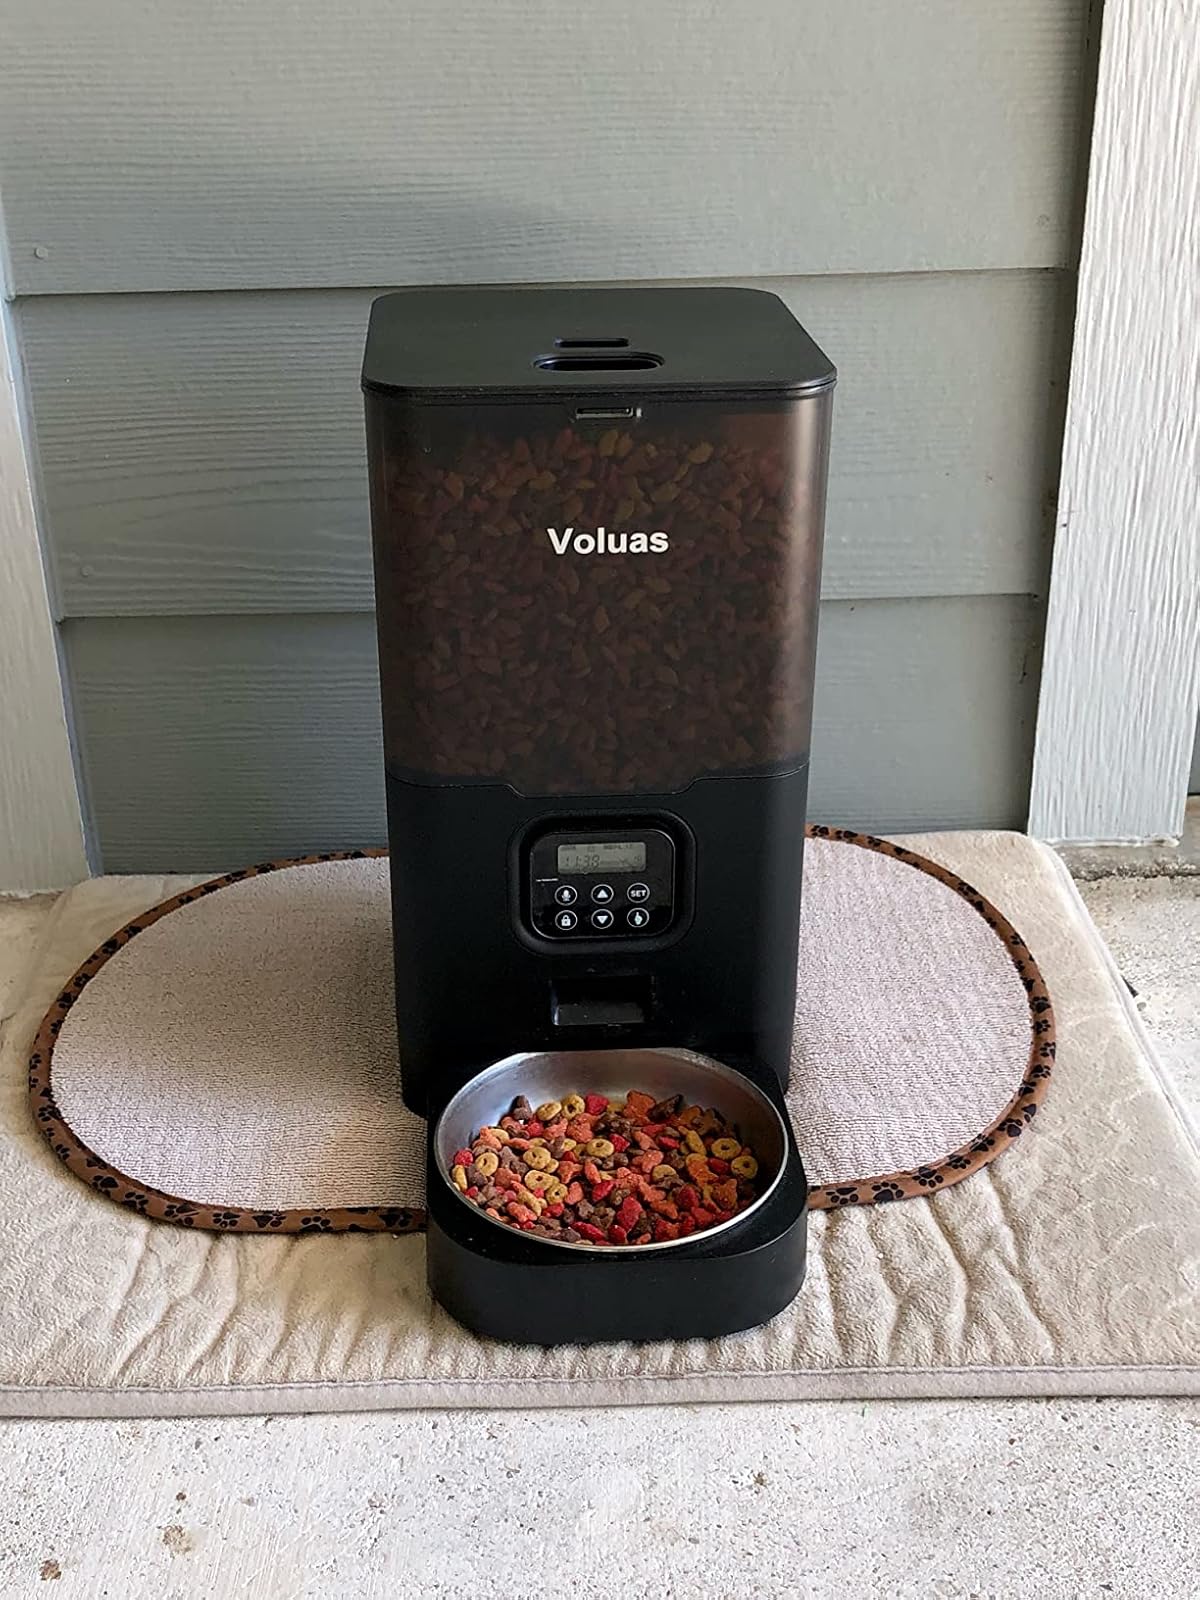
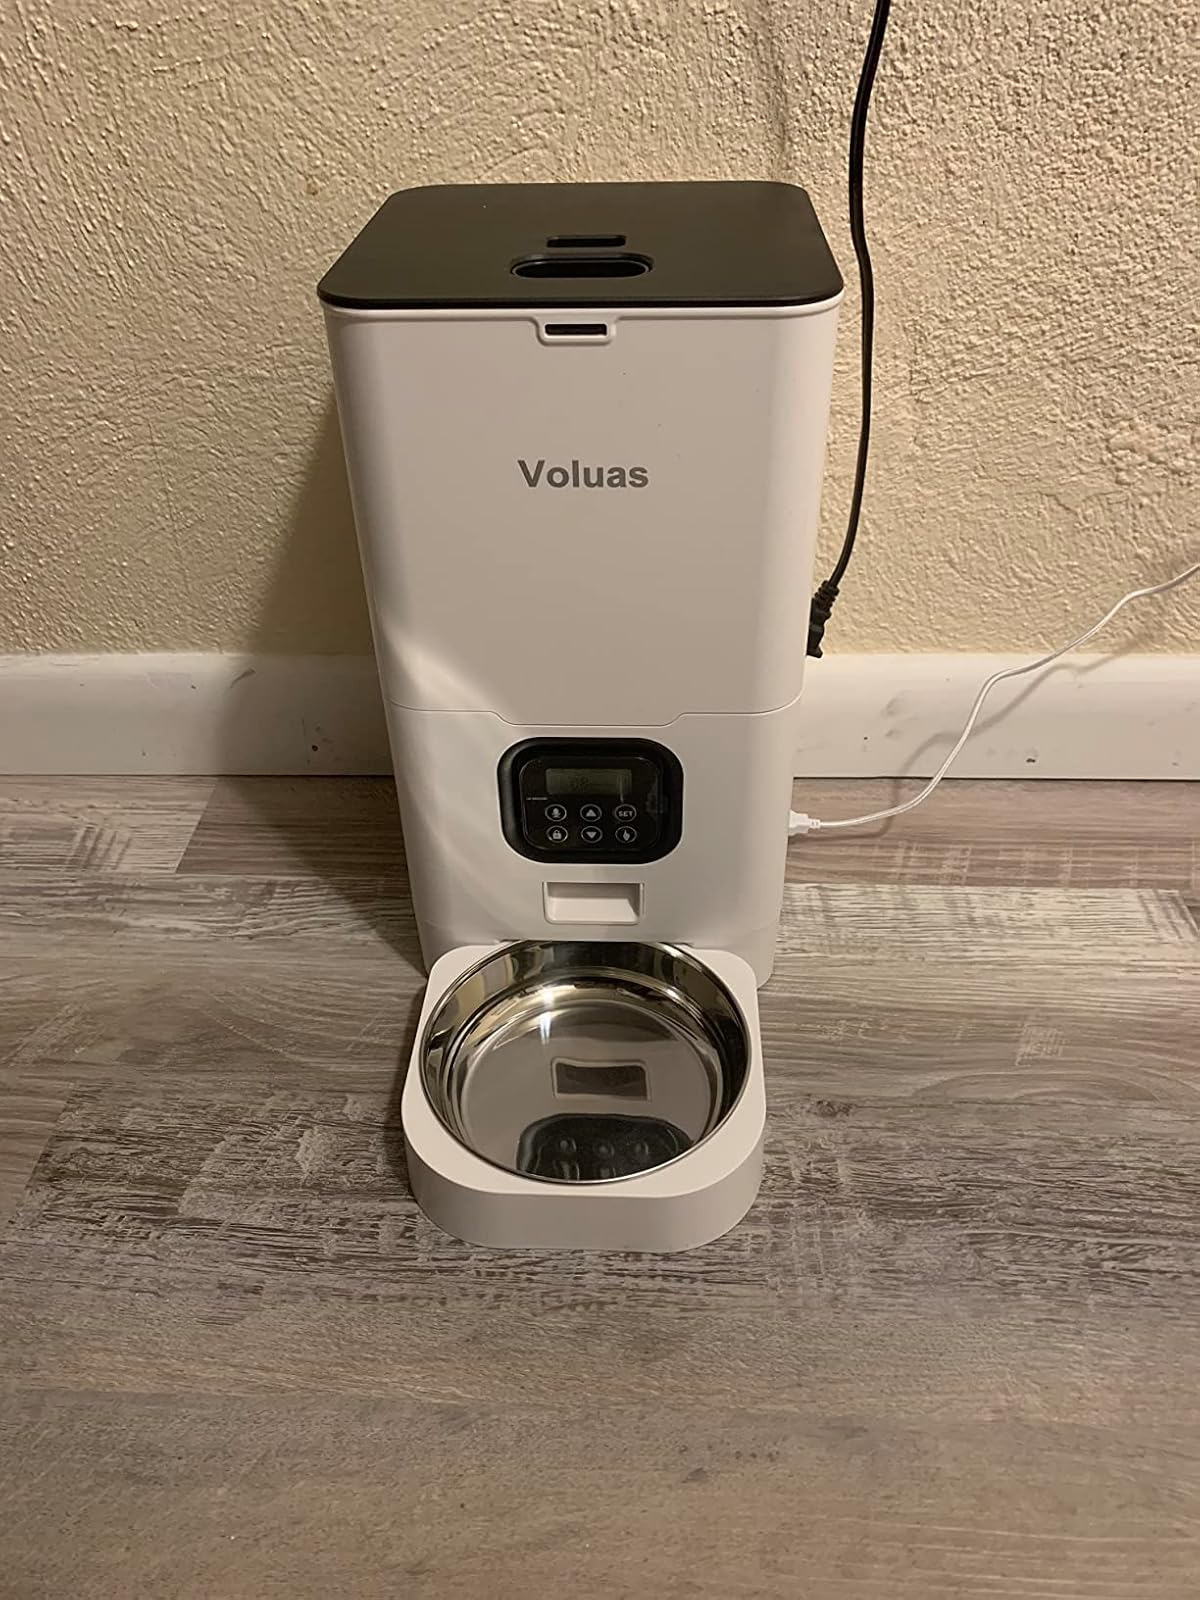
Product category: items_feeder
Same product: no